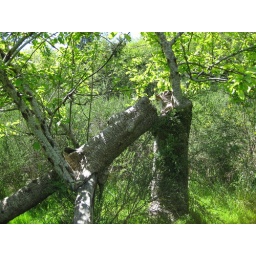
Old apple tree on an abandoned homestead, broken by winter snow but still growing. Cortes Island, BC.